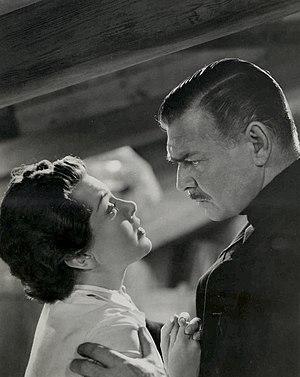
Voyage au-delà des vivants est un film américain réalisé par Gottfried Reinhardt, et sorti en 1954.